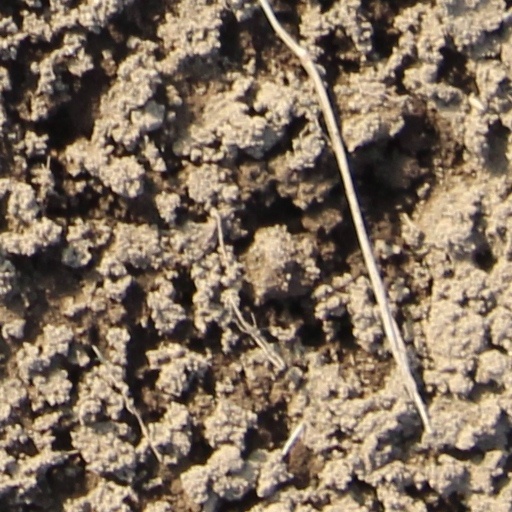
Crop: wheat